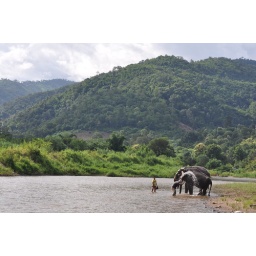
Daily bath in the river